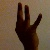
The image shows a hand gesture representing the number 9 in Indian Sign Language.